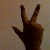
The image shows a hand gesture representing the number 3 in Indian Sign Language.